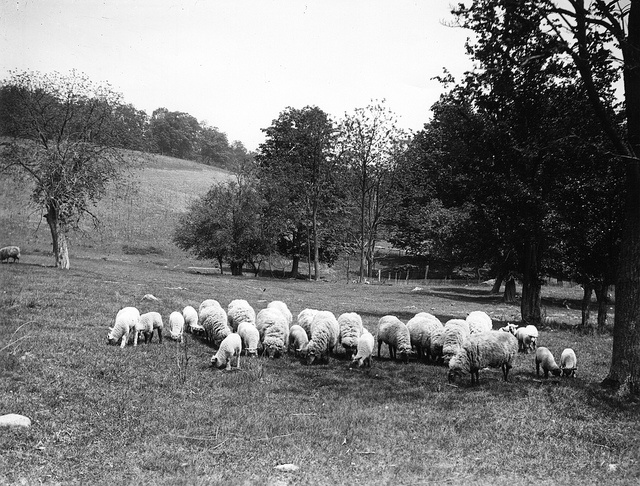
A herd of sheep walking up a hillside covered in grass.
A group of sheep grazing grass on a large field.
A group of sheep are grazing in the grass.
A group of sheep graze on grass near some trees.
A large group of sheep standing in a open field.